Marcus Gjøe Rosenkrantz

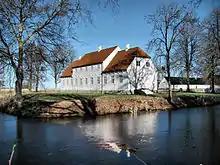
Lerbaek Hovedgaard

Marcus Gjøe Rosenkrantz was born at Vigvoll, Tveit near Kristiansand, Norway. His father, Otto Christian Rosenkrantz, was a Danish-Norwegian career military officer in various Dano-Norwegian regiments who served as commander of Vardøhus Fortress. Marcus Gjøe was the younger brother of Niels Rosenkrantz.